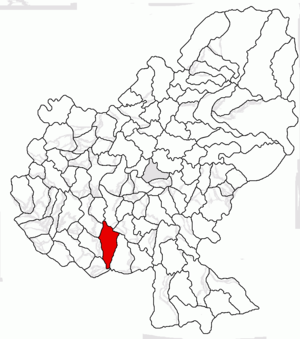
Mica est une commune roumaine du județ de Mureș, dans la région historique de Transylvanie et dans la région de développement du Centre.